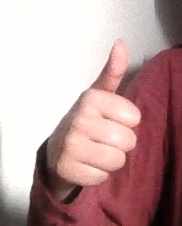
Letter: aleff